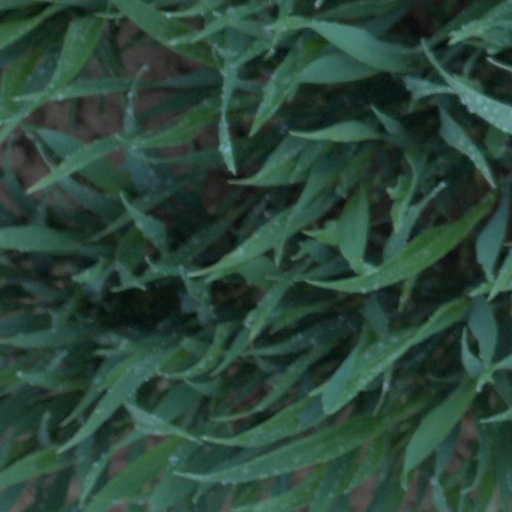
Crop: wheat